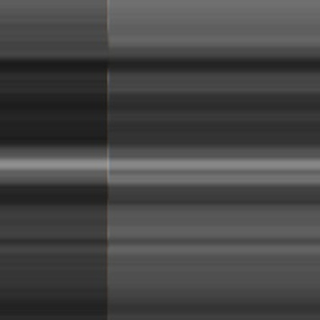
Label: sugarcane_bacterial_blight